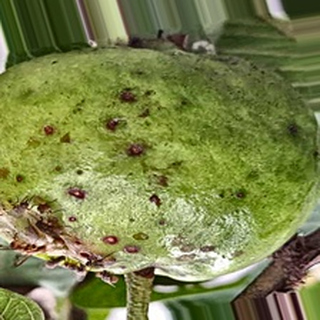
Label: guava_fruit_fly